Punic building, Żurrieq

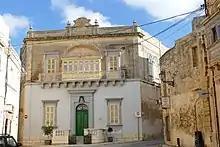
The Domus Curialis

In his 1882 "Report on the Phœnician and Roman Antiquities in the group of the islands of Malta", Antonio Annetto Caruana referred to the building as "an old Greek house." By that time, the remains had been incorporated into the house of the parish priest of Żurrieq, and the tower was "in complete preservation" while the adjacent walls' cornice which had been depicted by Houël no longer existed. Today the remains of the building still survive within the priest's residence (known as the Domus Curialis) and in adjacent properties at nos. 134–138, Carmel Street, with the tower being located within the archpriest's private garden.